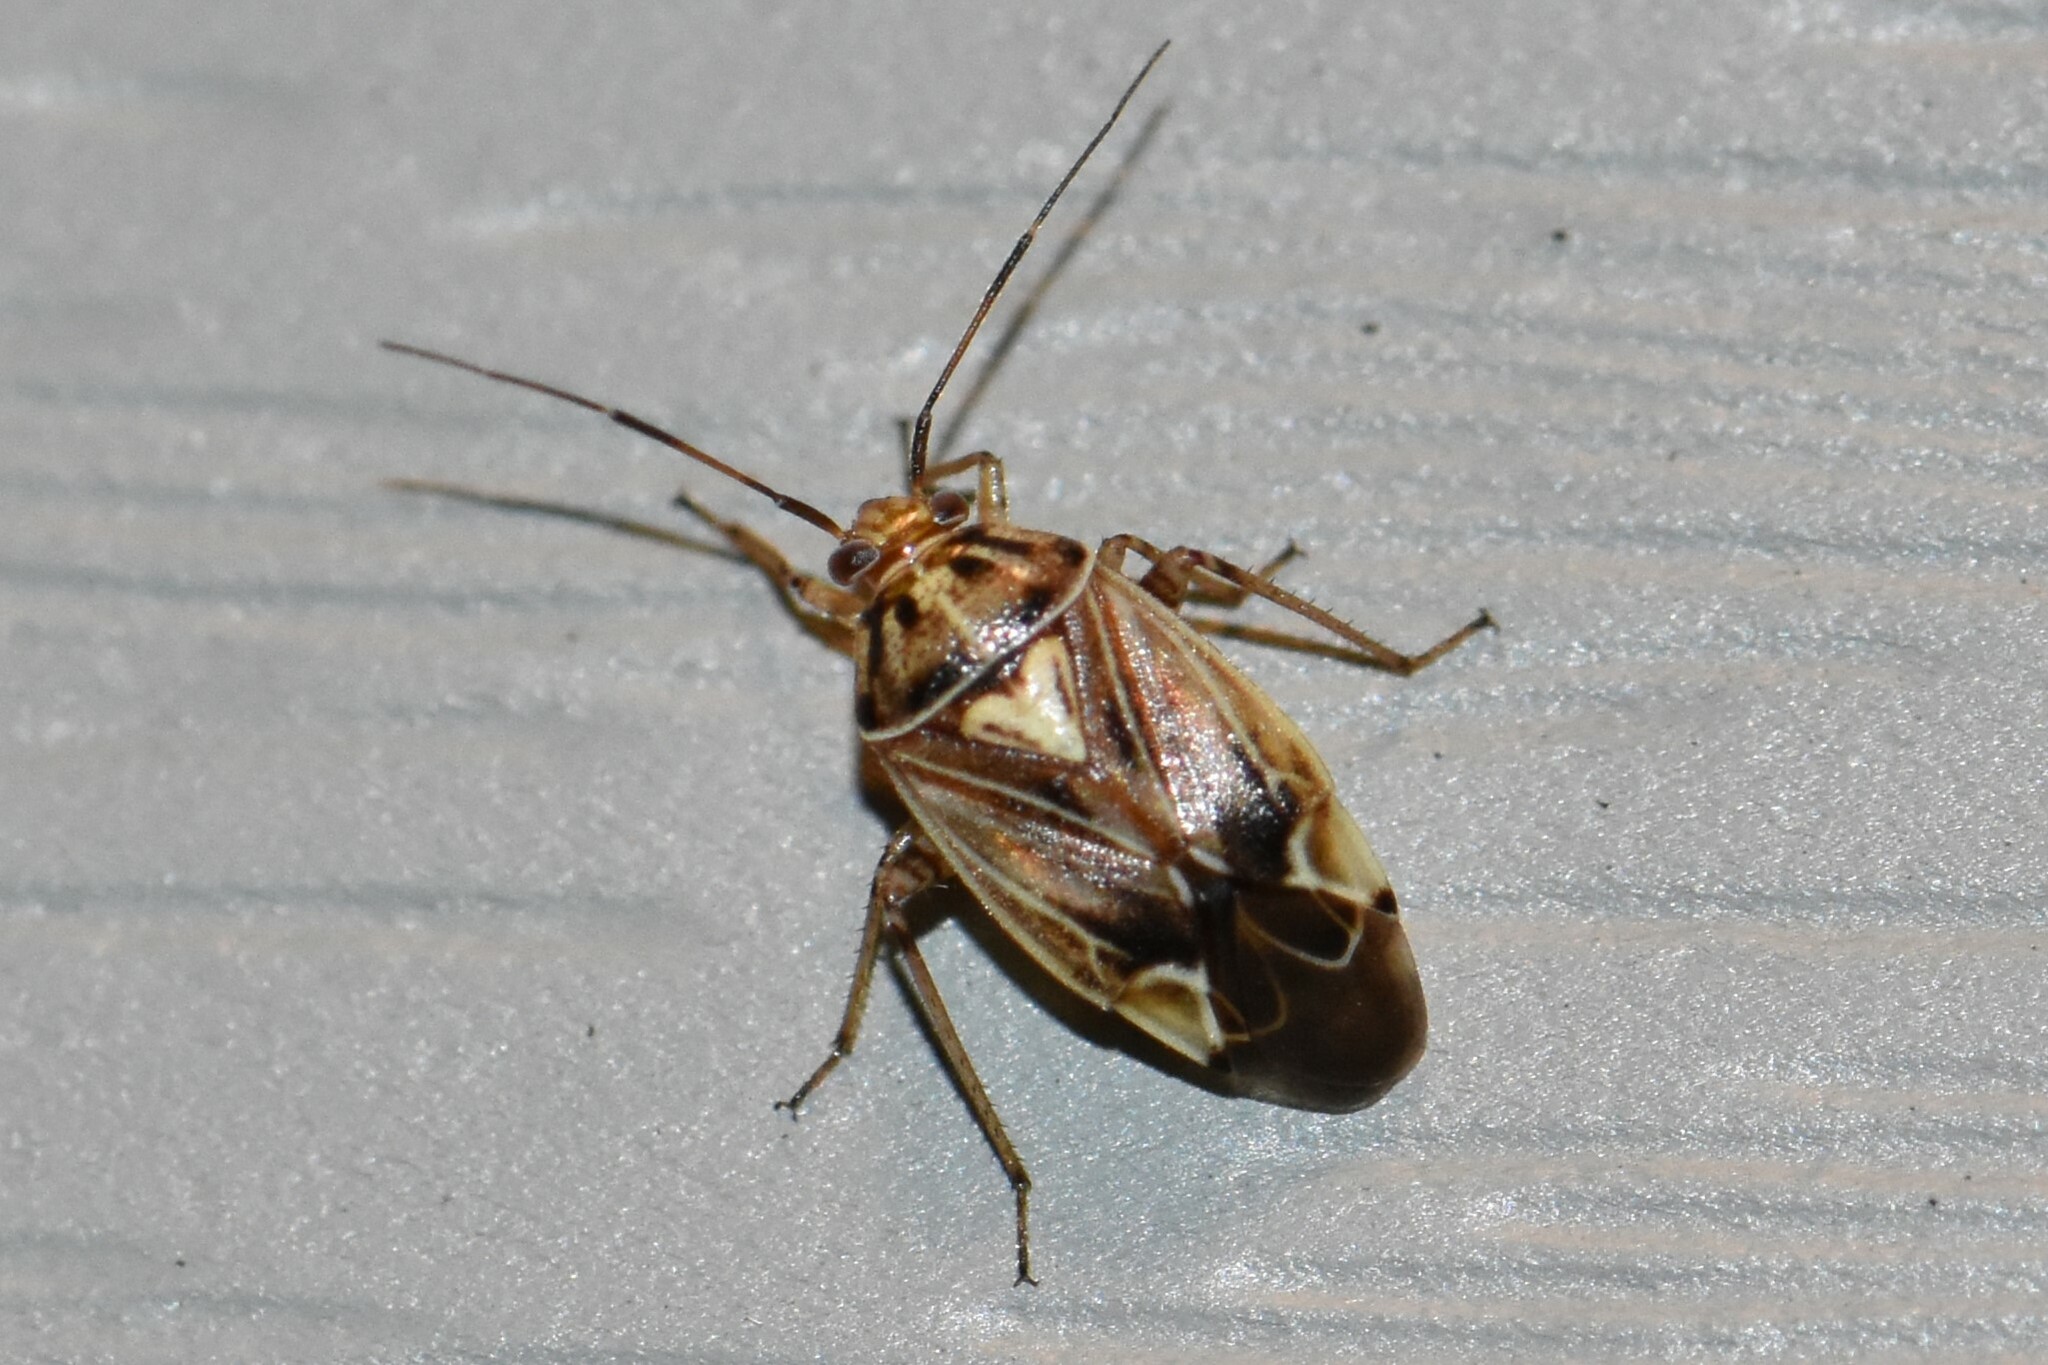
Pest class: lygus_bug